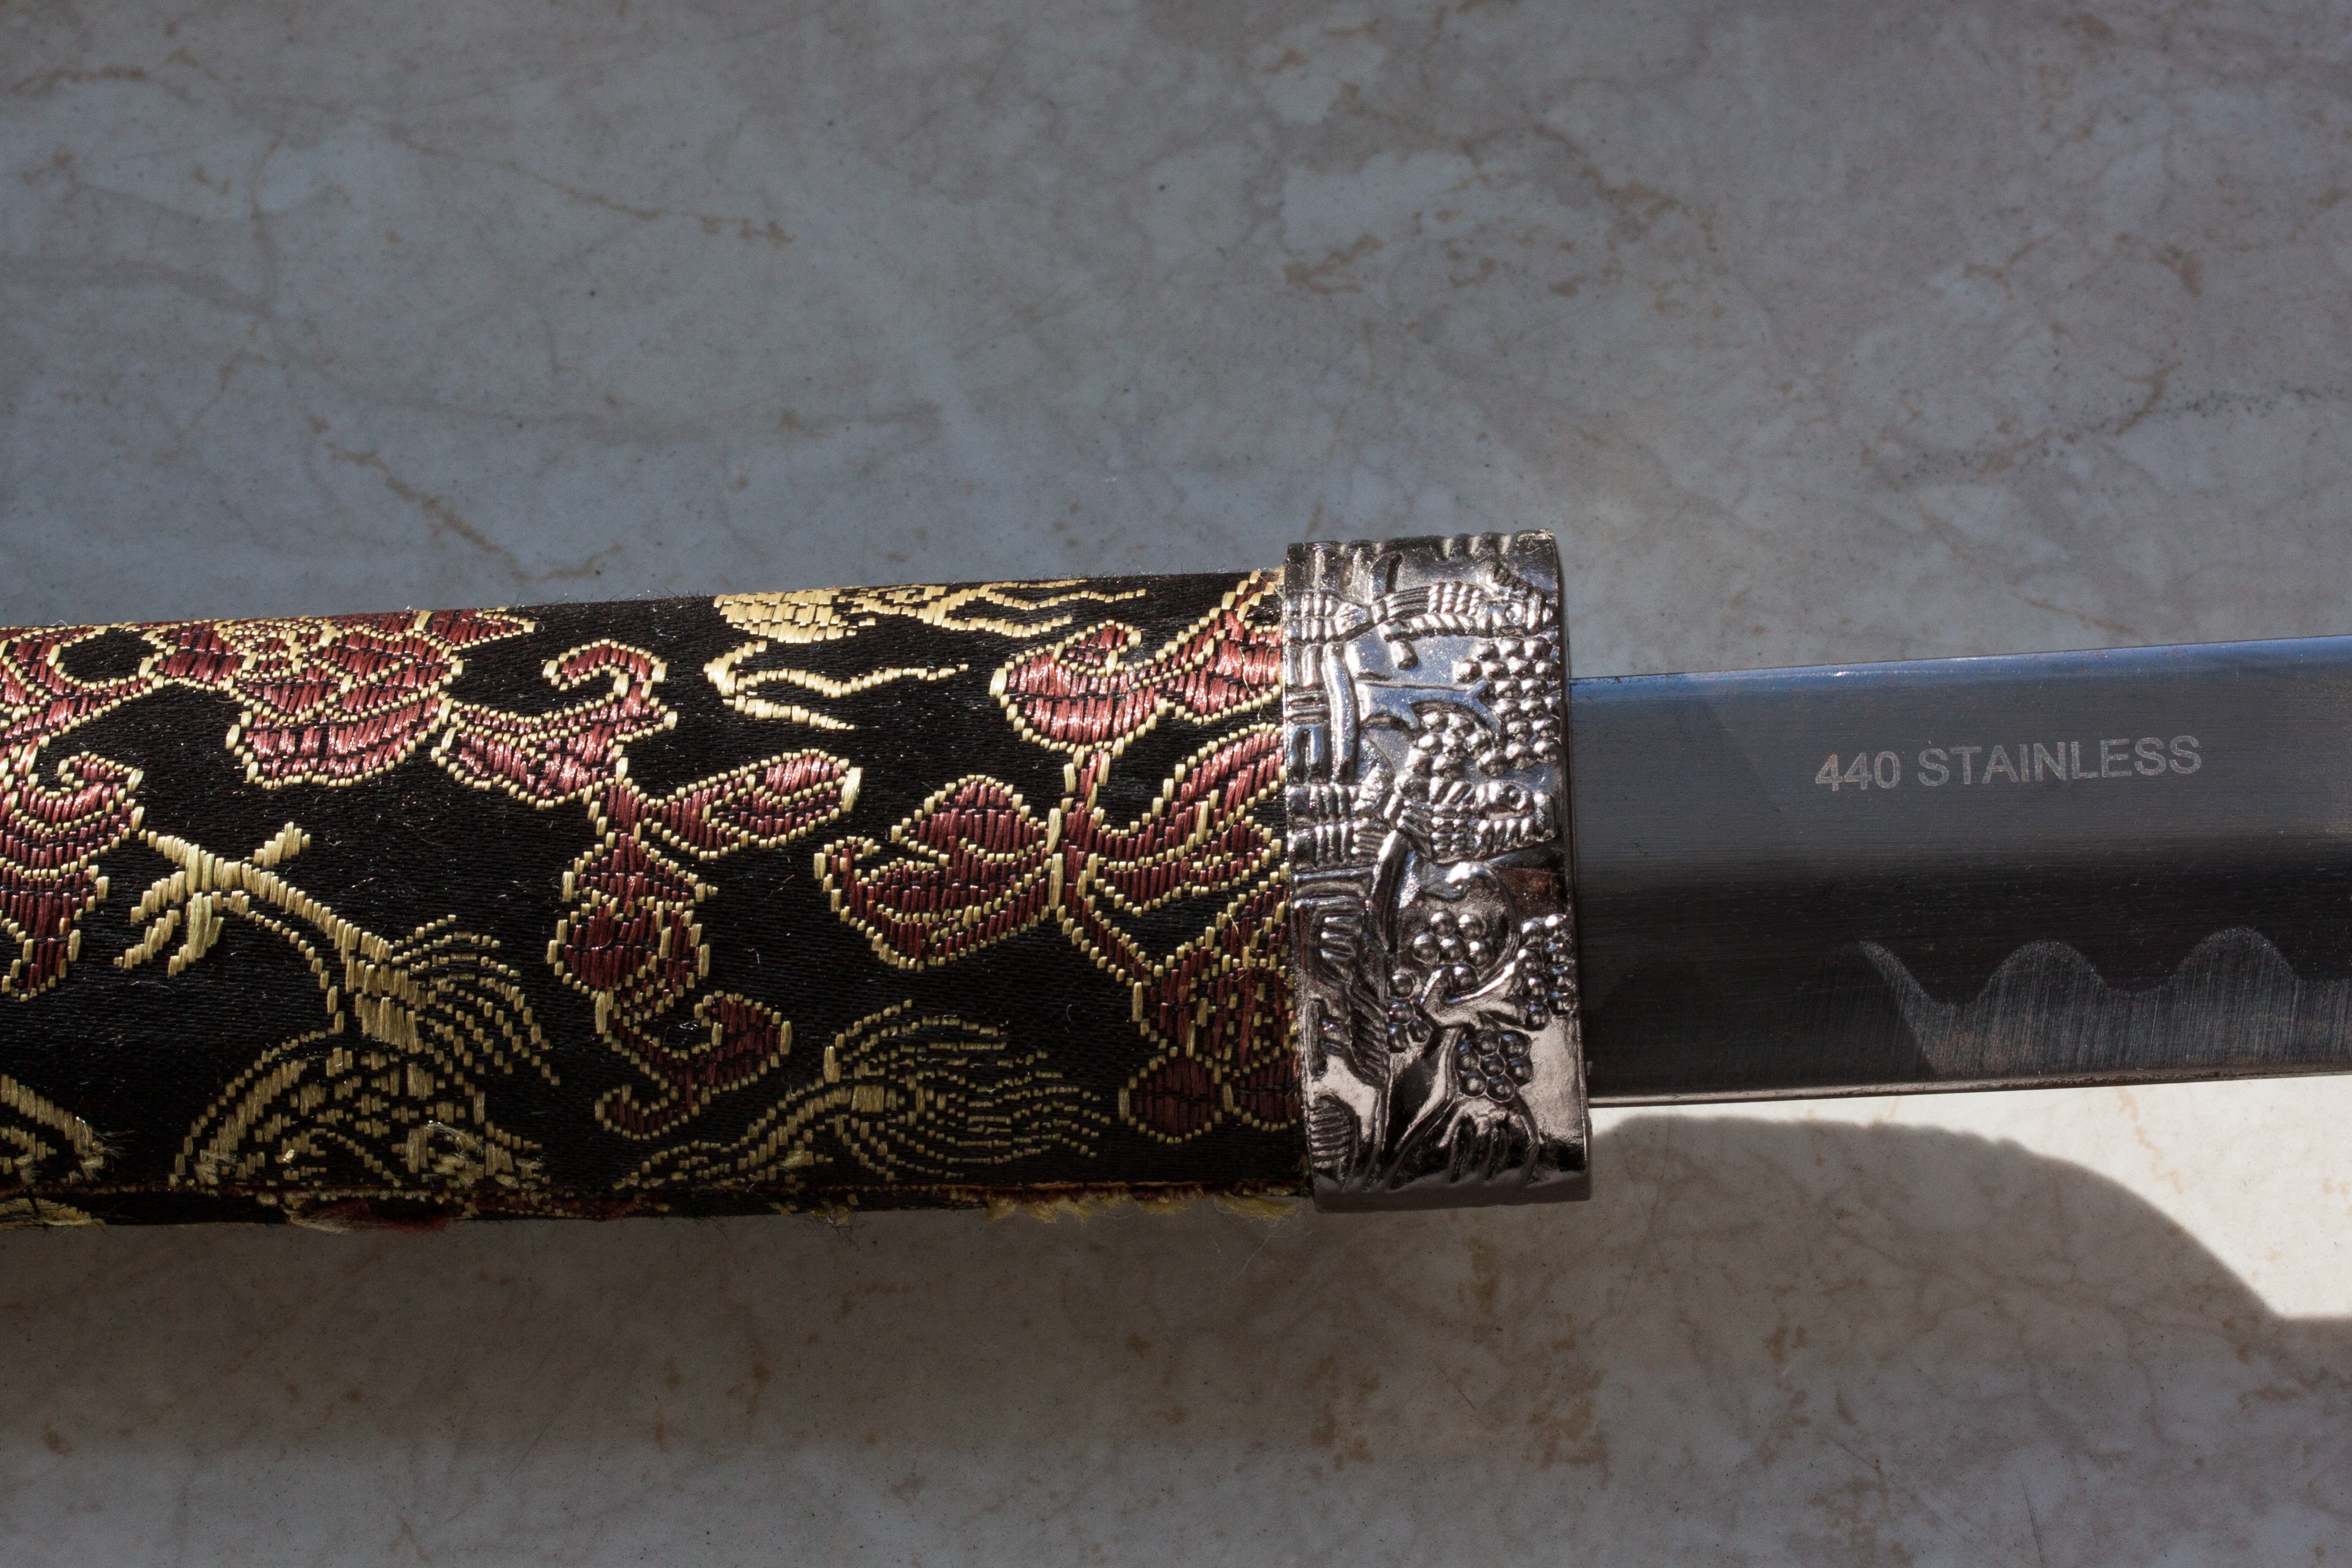
weapon, sword, katana, daito, hamon, real sword, called, japanese long sword, curved sword form, easy cut, scabbard, saya, temper line